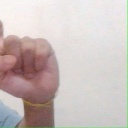
अक्षर: इ